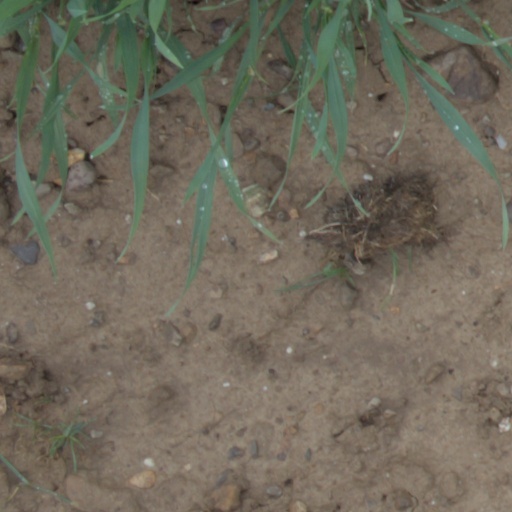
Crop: wheat